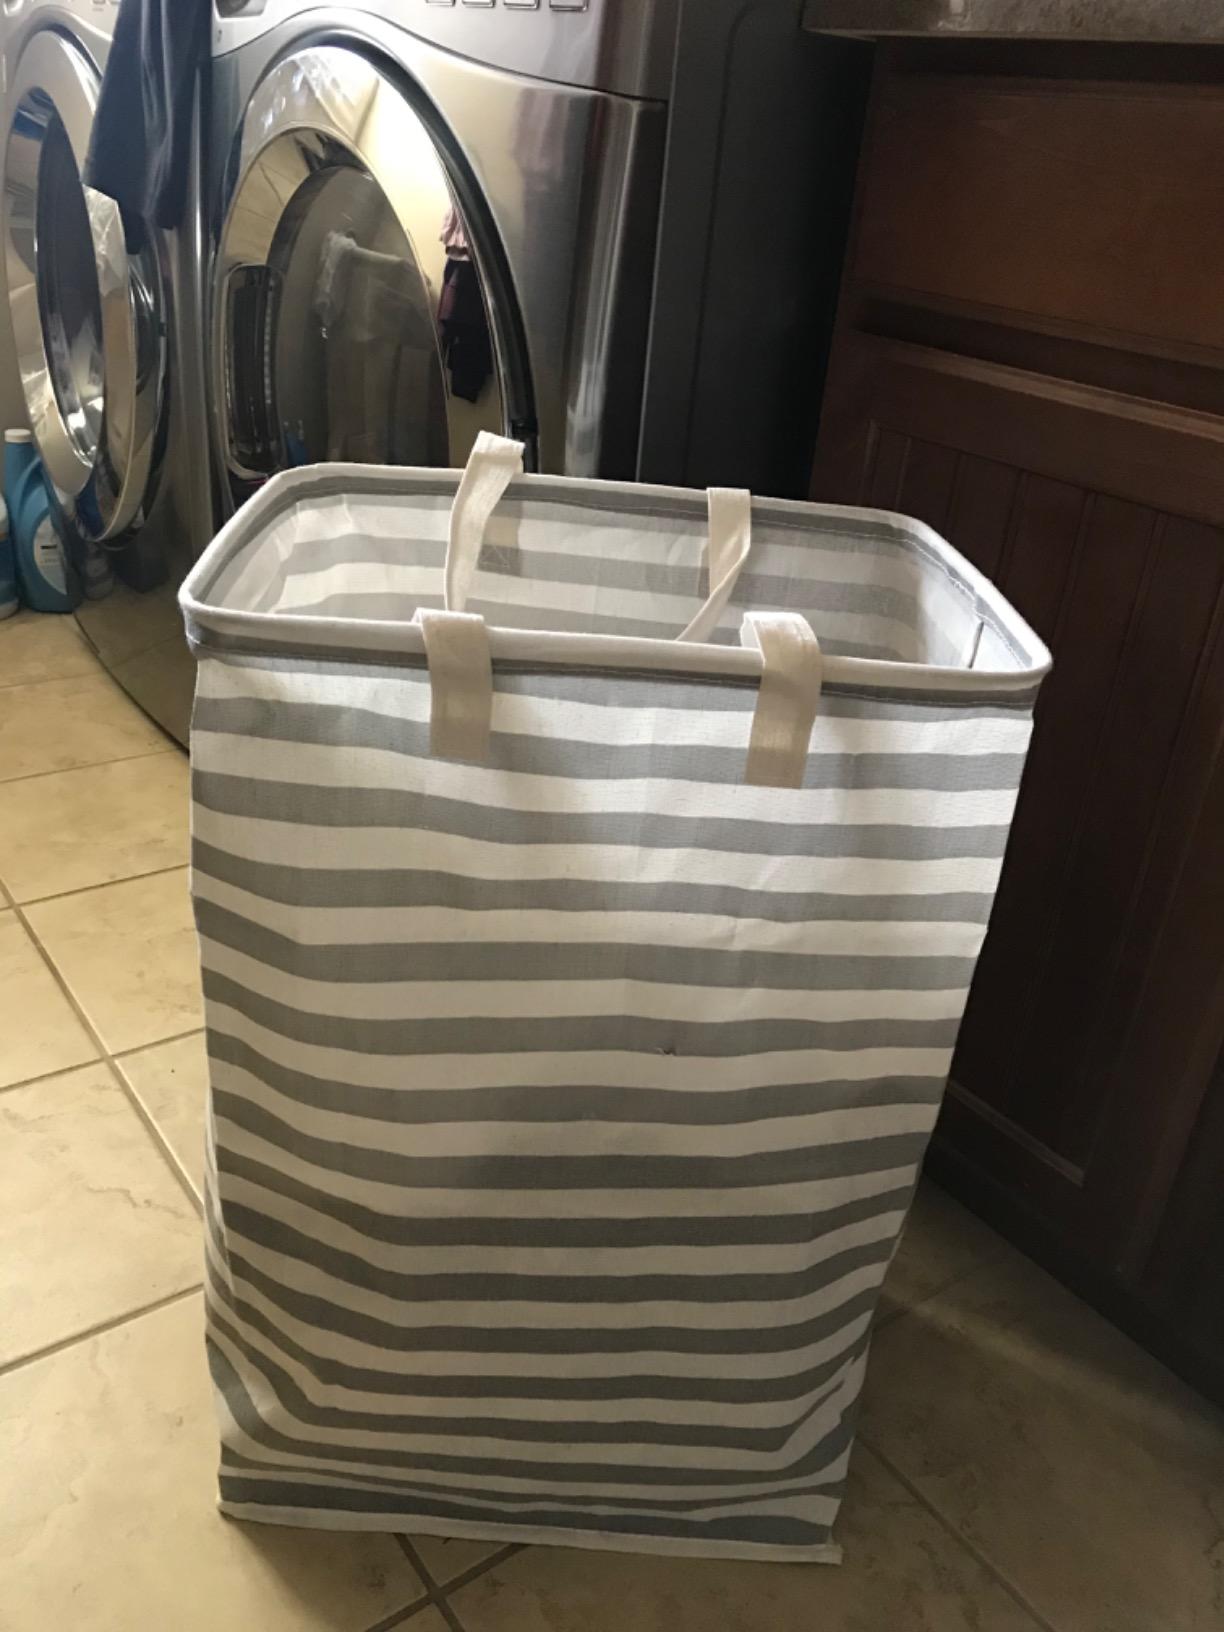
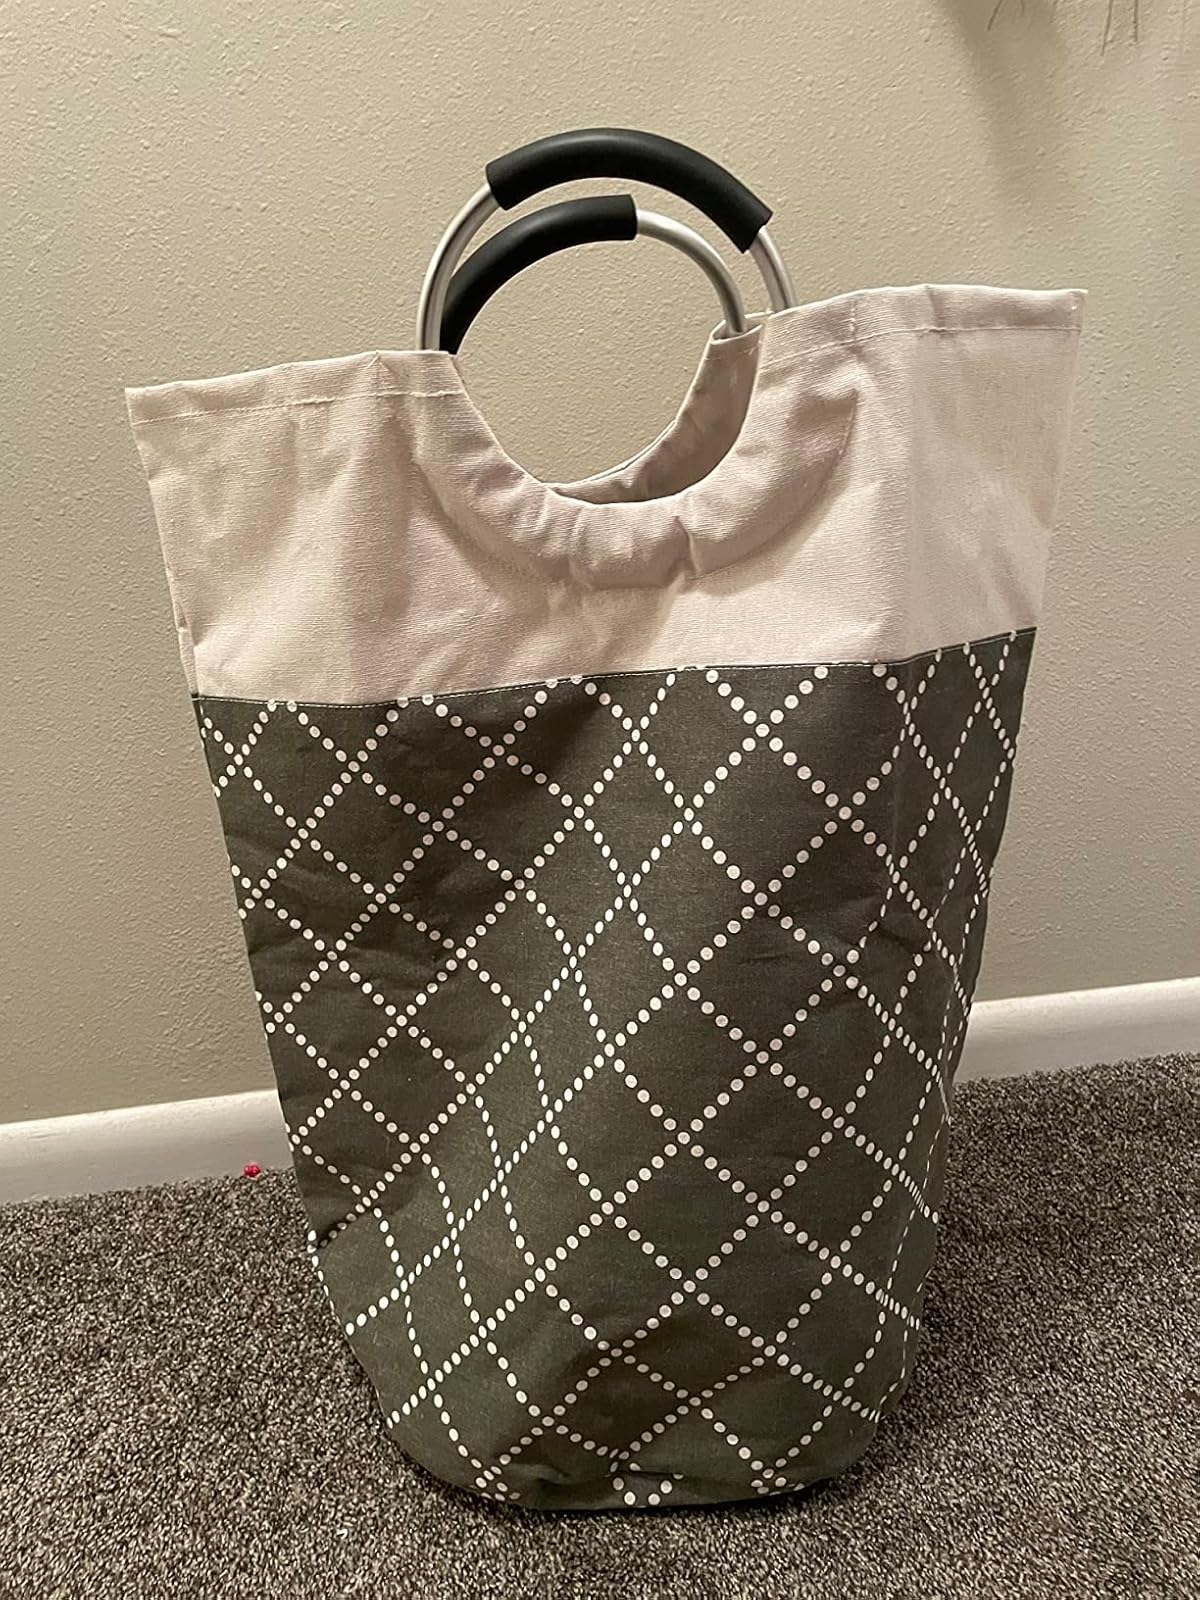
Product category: items_hamper
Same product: no